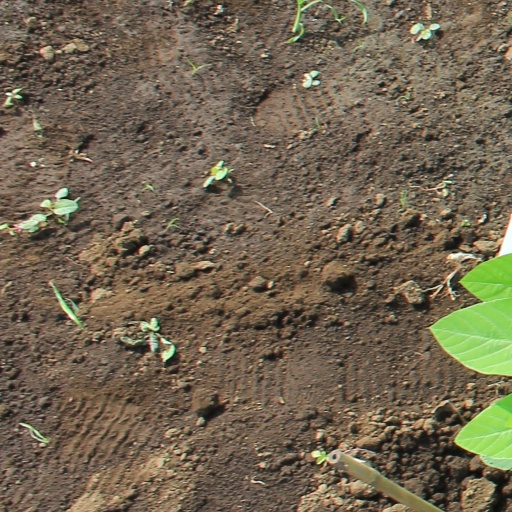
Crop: soybean